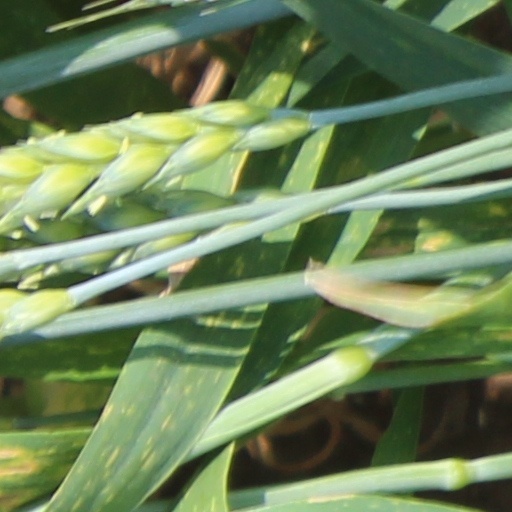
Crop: wheat